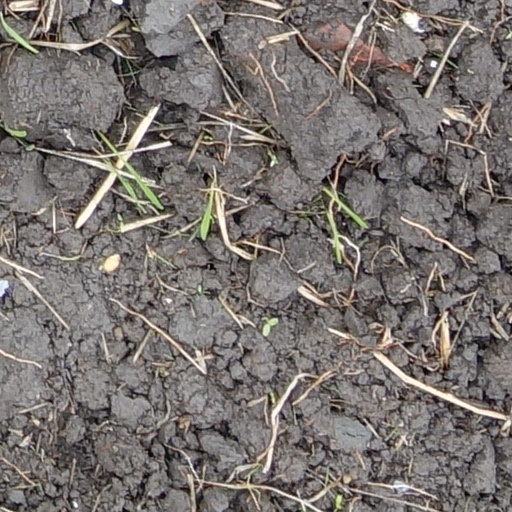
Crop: wheat